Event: Ecuador Earthquake
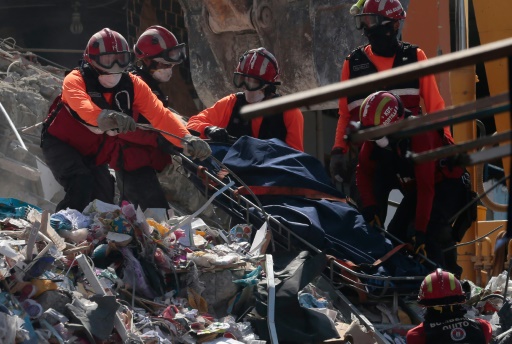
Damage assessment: damage